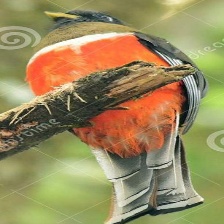
Species: RED NAPED TROGON
Scientific name: HARPACTES KASUMBA